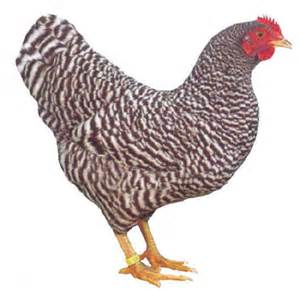
Label: chicken